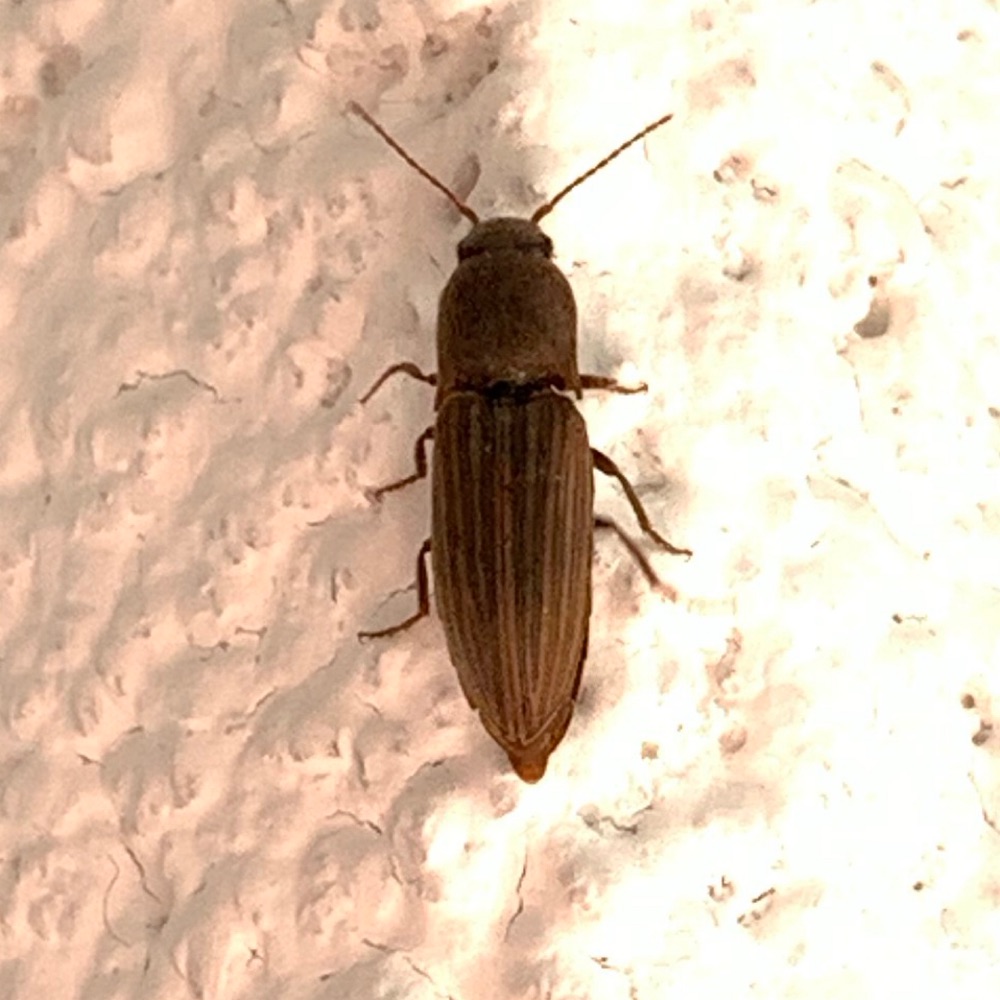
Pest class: clickbeetles_wireworms